Sonja de Lennart

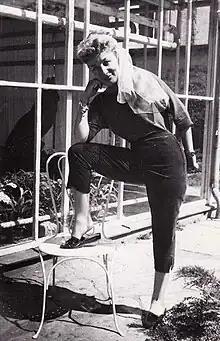
Mady Rahl modeling capri pants

In 1945, after the war, Sonja de Lennart began to produce fashion wear and opened her first boutique, Salon Sonja, in Munich. In the beginning, she would cut a piece of paper to demonstrate the fit of clothing on her customers.